Fear of Physics

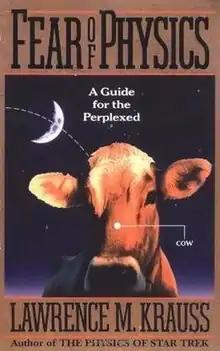
Hardcover edition

Fear of Physics: A Guide for the Perplexed is the second non-fiction book by the American physicist Lawrence M. Krauss. It was published in 1994 by Basic Books. The book contains many anecdotes and examples.